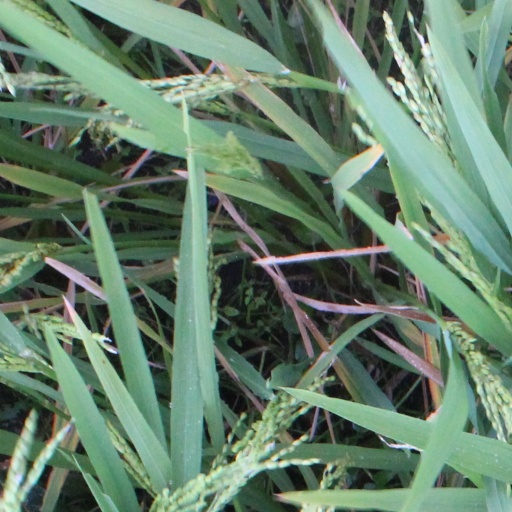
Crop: rice